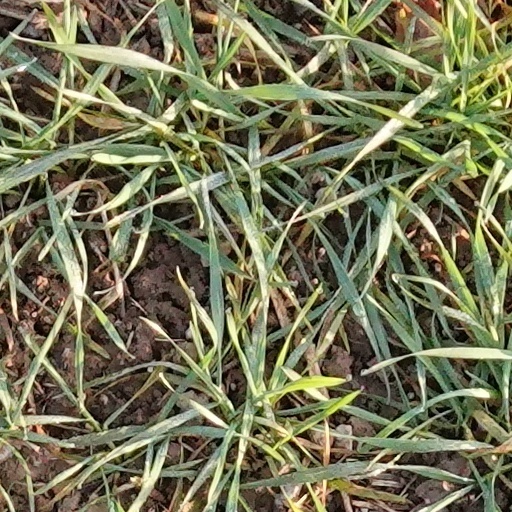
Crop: wheat